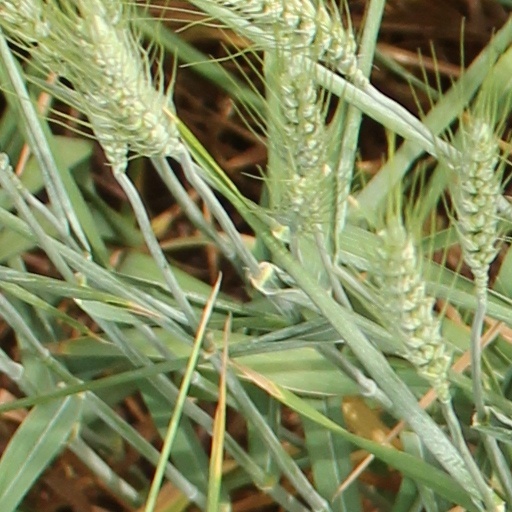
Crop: wheat